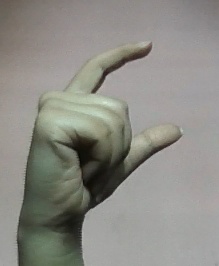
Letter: dal